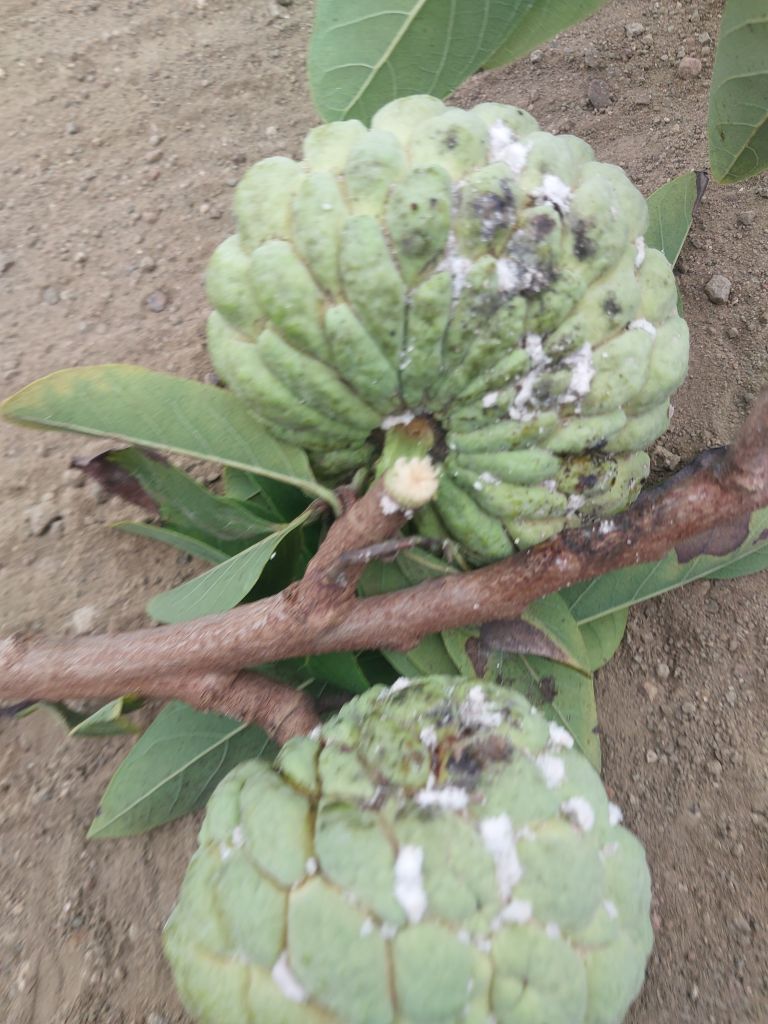
Disease label: Leaf spot on fruit